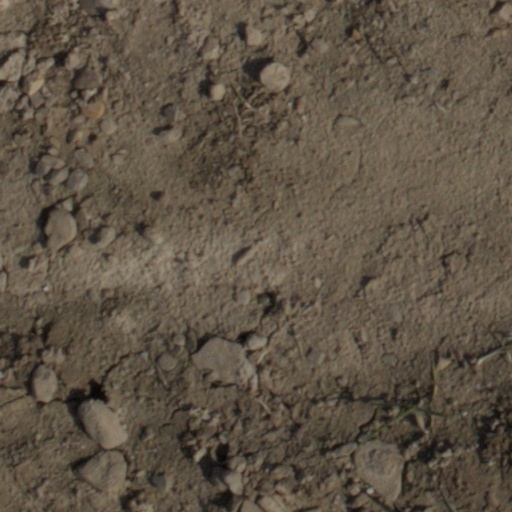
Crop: wheat